Scheduled monuments in Greater Manchester

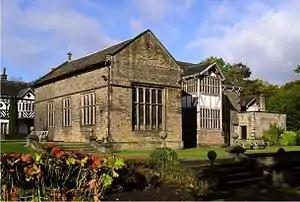
Smithills Hall is one of several medieval manor houses in Greater Manchester to be protected as a scheduled monument.

There are 37 scheduled monuments in Greater Manchester, a metropolitan county in North West England. In the United Kingdom, a scheduled monument is a "nationally important" archaeological site or historic building that has been given protection against unauthorised change by being placed on a list (or "schedule") by the Secretary of State for Digital Culture, Media and Sport; Historic England recommends sites for scheduling to the Secretary of State. Scheduled monuments are defined in the Ancient Monuments and Archaeological Areas Act 1979 and the National Heritage Act 1983. There are nearly 20,000 entries on the schedule, which is maintained by Historic England as part of the National Heritage List for England; more than one site can be included in a single entry. While a scheduled monument can also be recognised as a listed building, Historic England's aim is to set the most appropriate form of protection in place for the building or site. Applications to deschedule a site are administered Historic England, who will carry out an assessment and make a recommendation to the Secretary of State.